True Adolescents

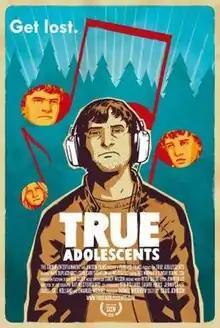

True Adolescents is a 2009 American comedy film written and directed by Craig Johnson and starring Mark Duplass, Bret Loehr and Carr Thompson.